Airplane

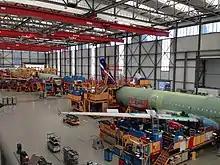
An Airbus A321 on final assembly line 3 in the Airbus Hamburg-Finkenwerder plant.

Most airplanes are constructed by companies with the objective of producing them in quantity for customers. The design and planning process, including safety tests, can last up to four years for small turboprops or longer for larger planes.